2017 Mobil 1 SportsCar Grand Prix

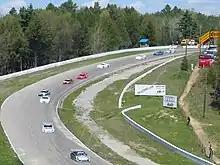
Canadian Tire Motorsports Park, where the race was held.

IMSA's president Scott Atherton confirmed the Mobil 1 SportsCar Grand Prix was part of the series' schedule for the 2017 IMSA SportsCar Championship at Road America's victory lane in August 2016. It was the fourth consecutive year the event was held as part of the WeatherTech SportsCar Championship and the thirty-sixth annual running of the race. The 2017 Mobil 1 SportsCar Grand Prix was the seventh of twelve scheduled sports car races of 2017 by IMSA, and was the fourth round not held on the held as part of the North American Endurance Cup. The race was held at the ten-turn Canadian Tire Motorsports Park in Bowmanville, Ontario, Canada on July 9, 2017. After the Sahlen's Six Hours of the Glen one week earlier, Jordan Taylor and Ricky Taylor led the Prototype Drivers' Championship with 202 points, ahead of João Barbosa and Christian Fittipaldi with 182 points, and Misha Goikhberg and Stephen Simpson with 167 points. With 180 points, the PC Drivers' Championship was led by James French and Patricio O'Ward with a thirty-point advantage over Don Yount. Antonio García and Jan Magnussen led the GTLM Drivers' Championship with 154 points, ahead of Joey Hand and Dirk Müller with 146 points. In GTD, the Drivers' Championship was led by Alessandro Balzan and Christina Nielsen with 173 points, ahead of Ben Keating and Jeroen Bleekemolen with 171 points. Cadillac, Chevrolet, and Mercedes-AMG were leading their respective Manufacturers' Championships, while Wayne Taylor Racing, Performance Tech Motorsports, Corvette Racing, and Scuderia Corsa each led their own Teams' Championships.